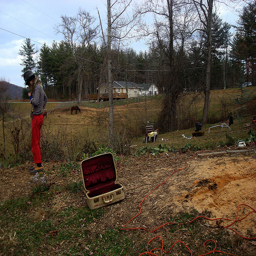
A picture of a person and some luggage on the ground.
A man standing in a field next to an empty piece of luggage.
The person in grey jacket and red pants is standing next to the suitcase in the forest.
A woman standing behind an empty, open suitcase on the ground.
an open suit case next to a person with a house in the background